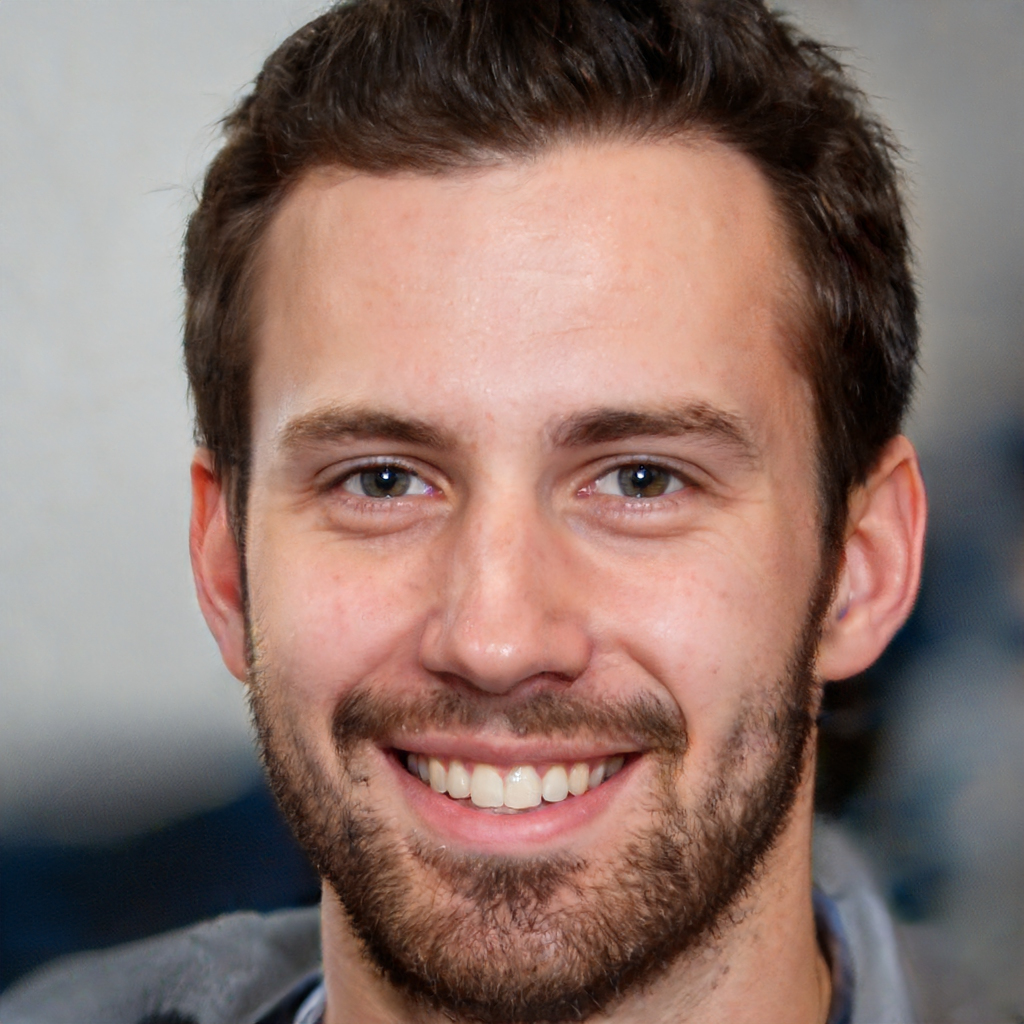
Gender: Male